Surface tension

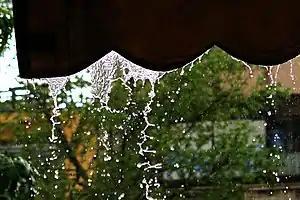
Rain water flux from a canopy. Among the forces that govern drop formation: surface tension by cohesion, Van der Waals force, Plateau–Rayleigh instability.

Surface tension is the tendency of liquid surfaces at rest to shrink into the minimum surface area possible. Surface tension is what allows objects with a higher density than water such as razor blades and insects (e.g. water striders) to float on a water surface without becoming even partly submerged.